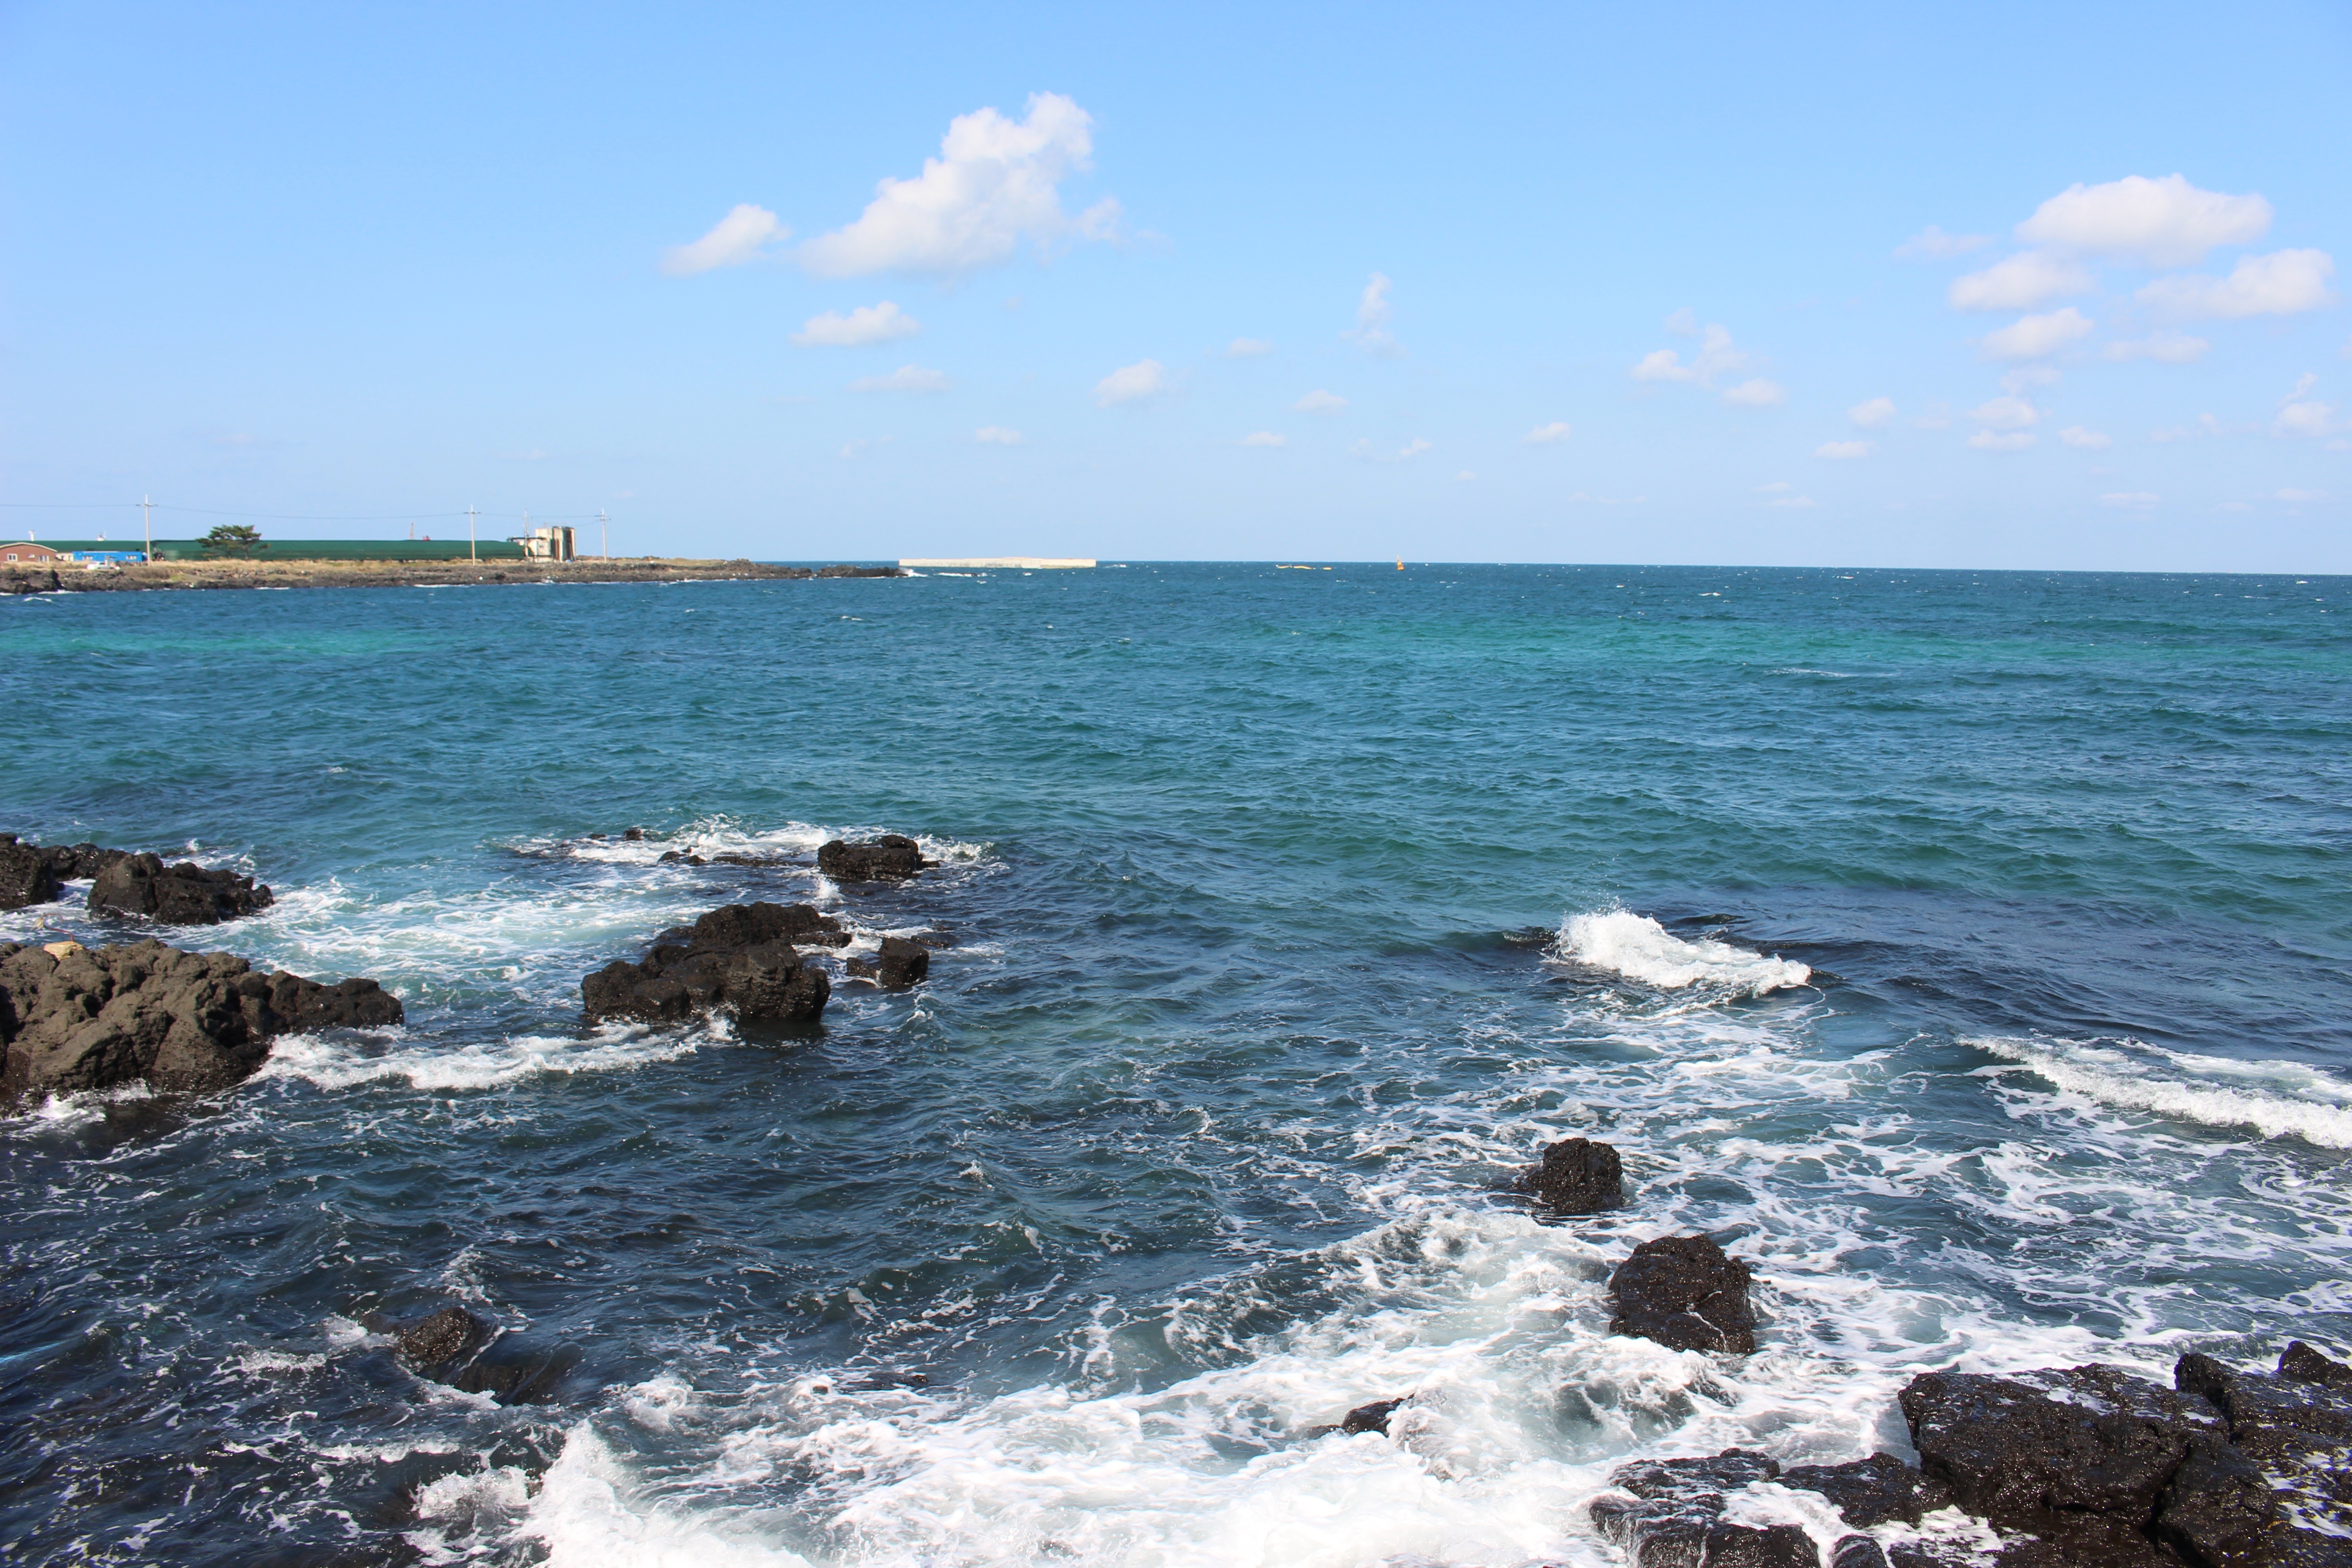
beach, sea, coast, rock, ocean, horizon, sky, shore, wave, vacation, cliff, cove, bay, terrain, body of water, waves, cape, islet, jeju island, jeju sea, wind wave